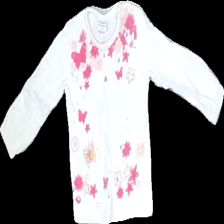
View: front
Type: Sweater
Category: Children
Brand: Not in the list
Brand text on label: PEBBLE STONE
Colors: Multicolor, White, Pink, Orange, Purple
Material: 100%cotton
Pattern: Floral print
Cut: Regular, C-collar
Size: 80
Season: Spring
Stains: Major
Smell: Minor
Price range: <50
Recommended usage: Export